Spotted buttonquail

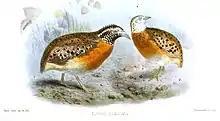
A litograph by Joseph Smit

Its habitat is poorly known, but it is found in many habitat types such as brushy grassland, dry forest with bamboo, rice fields and gardens up to above sea level.